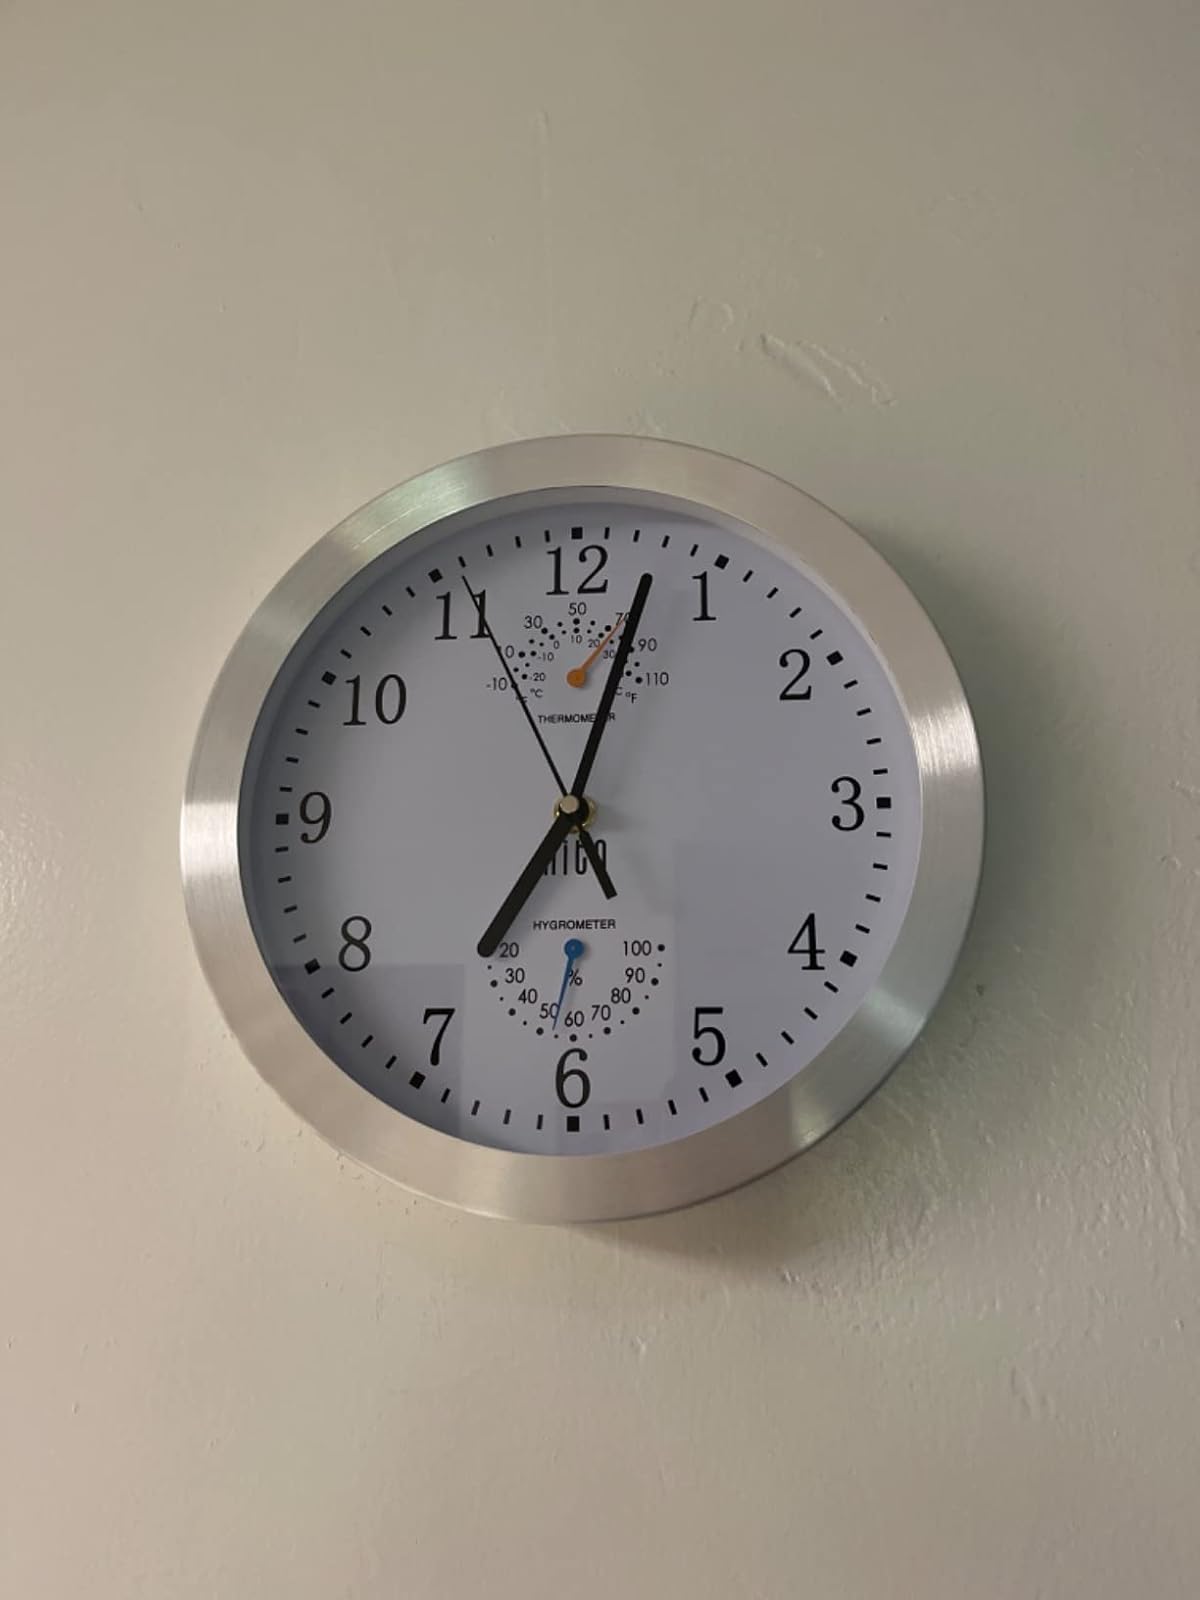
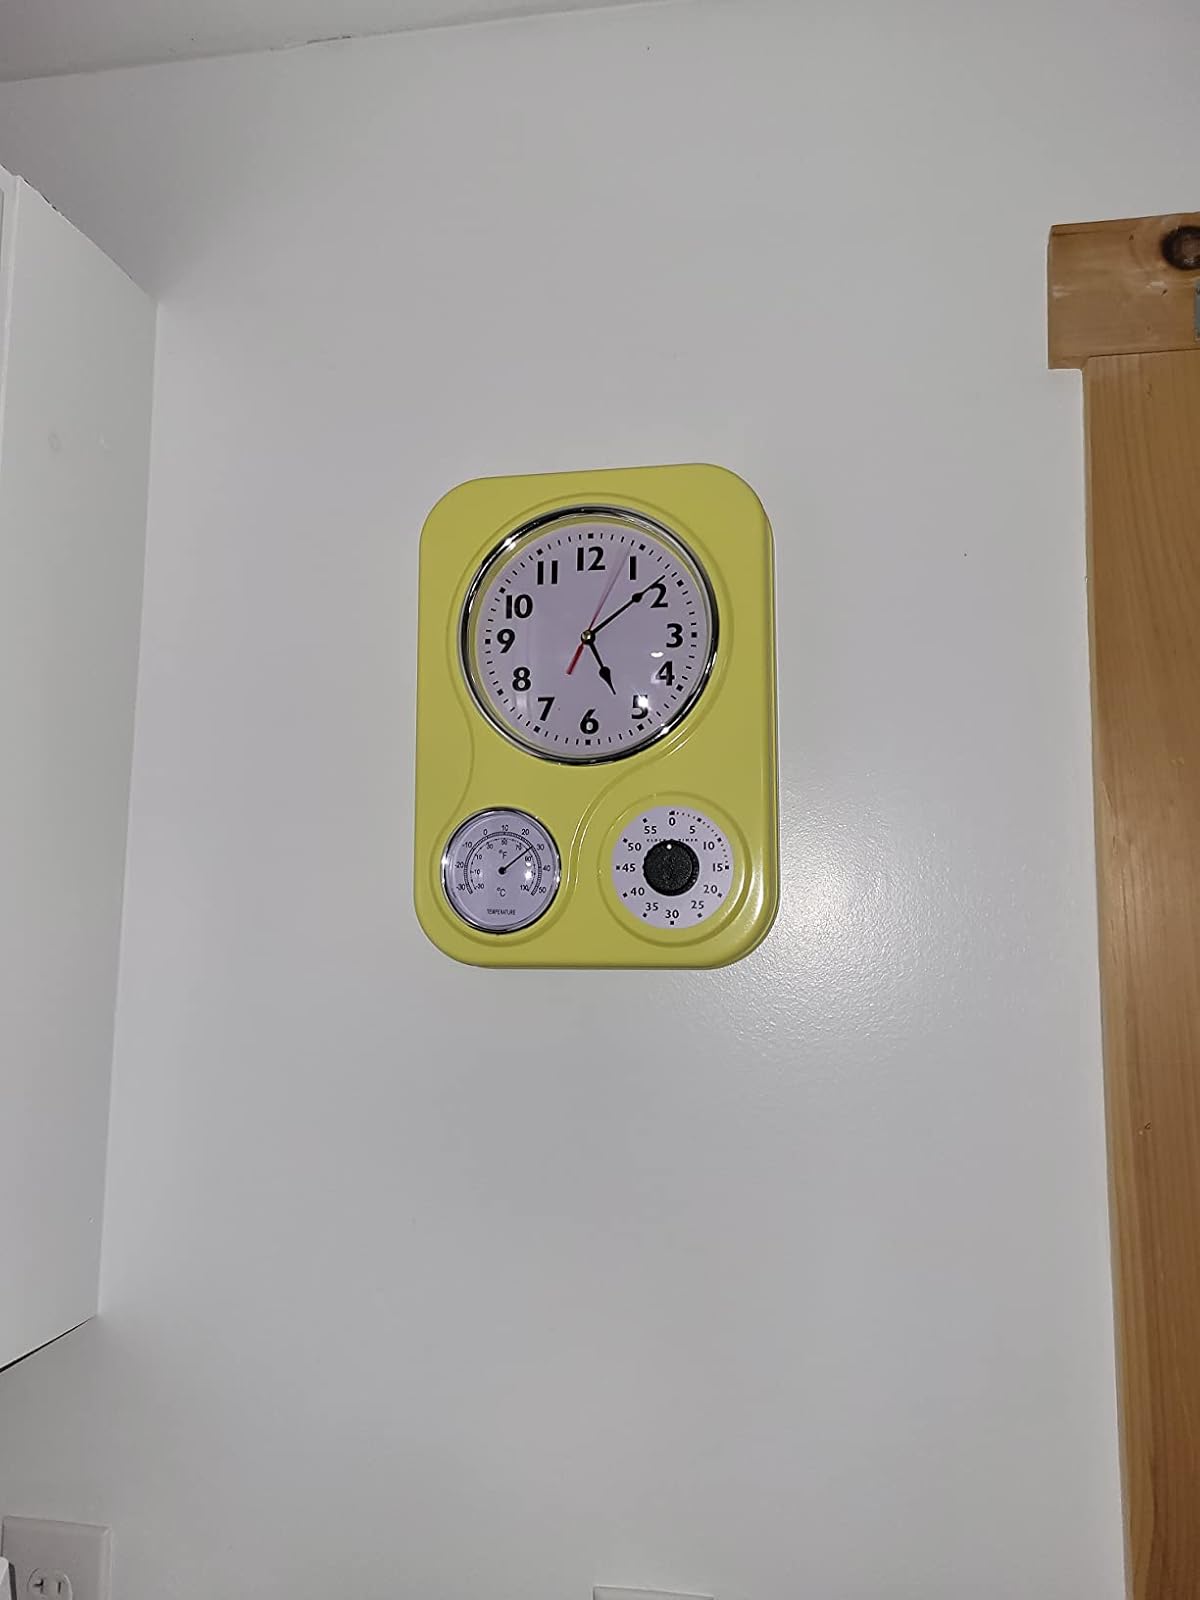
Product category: clock
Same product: no